Remies

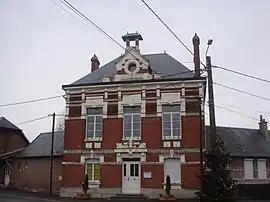
Town hall

Remies is a commune in the Aisne department in Hauts-de-France in northern France.